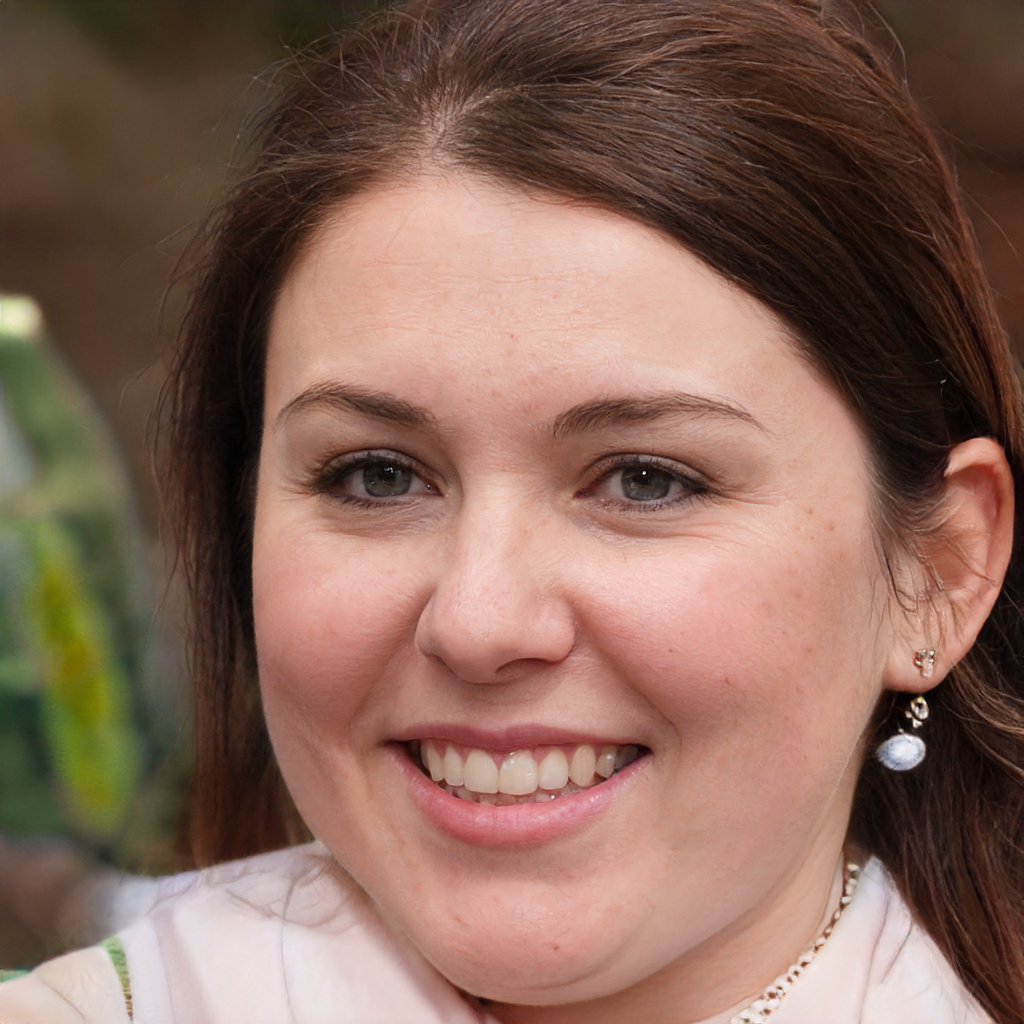
Label: Colored